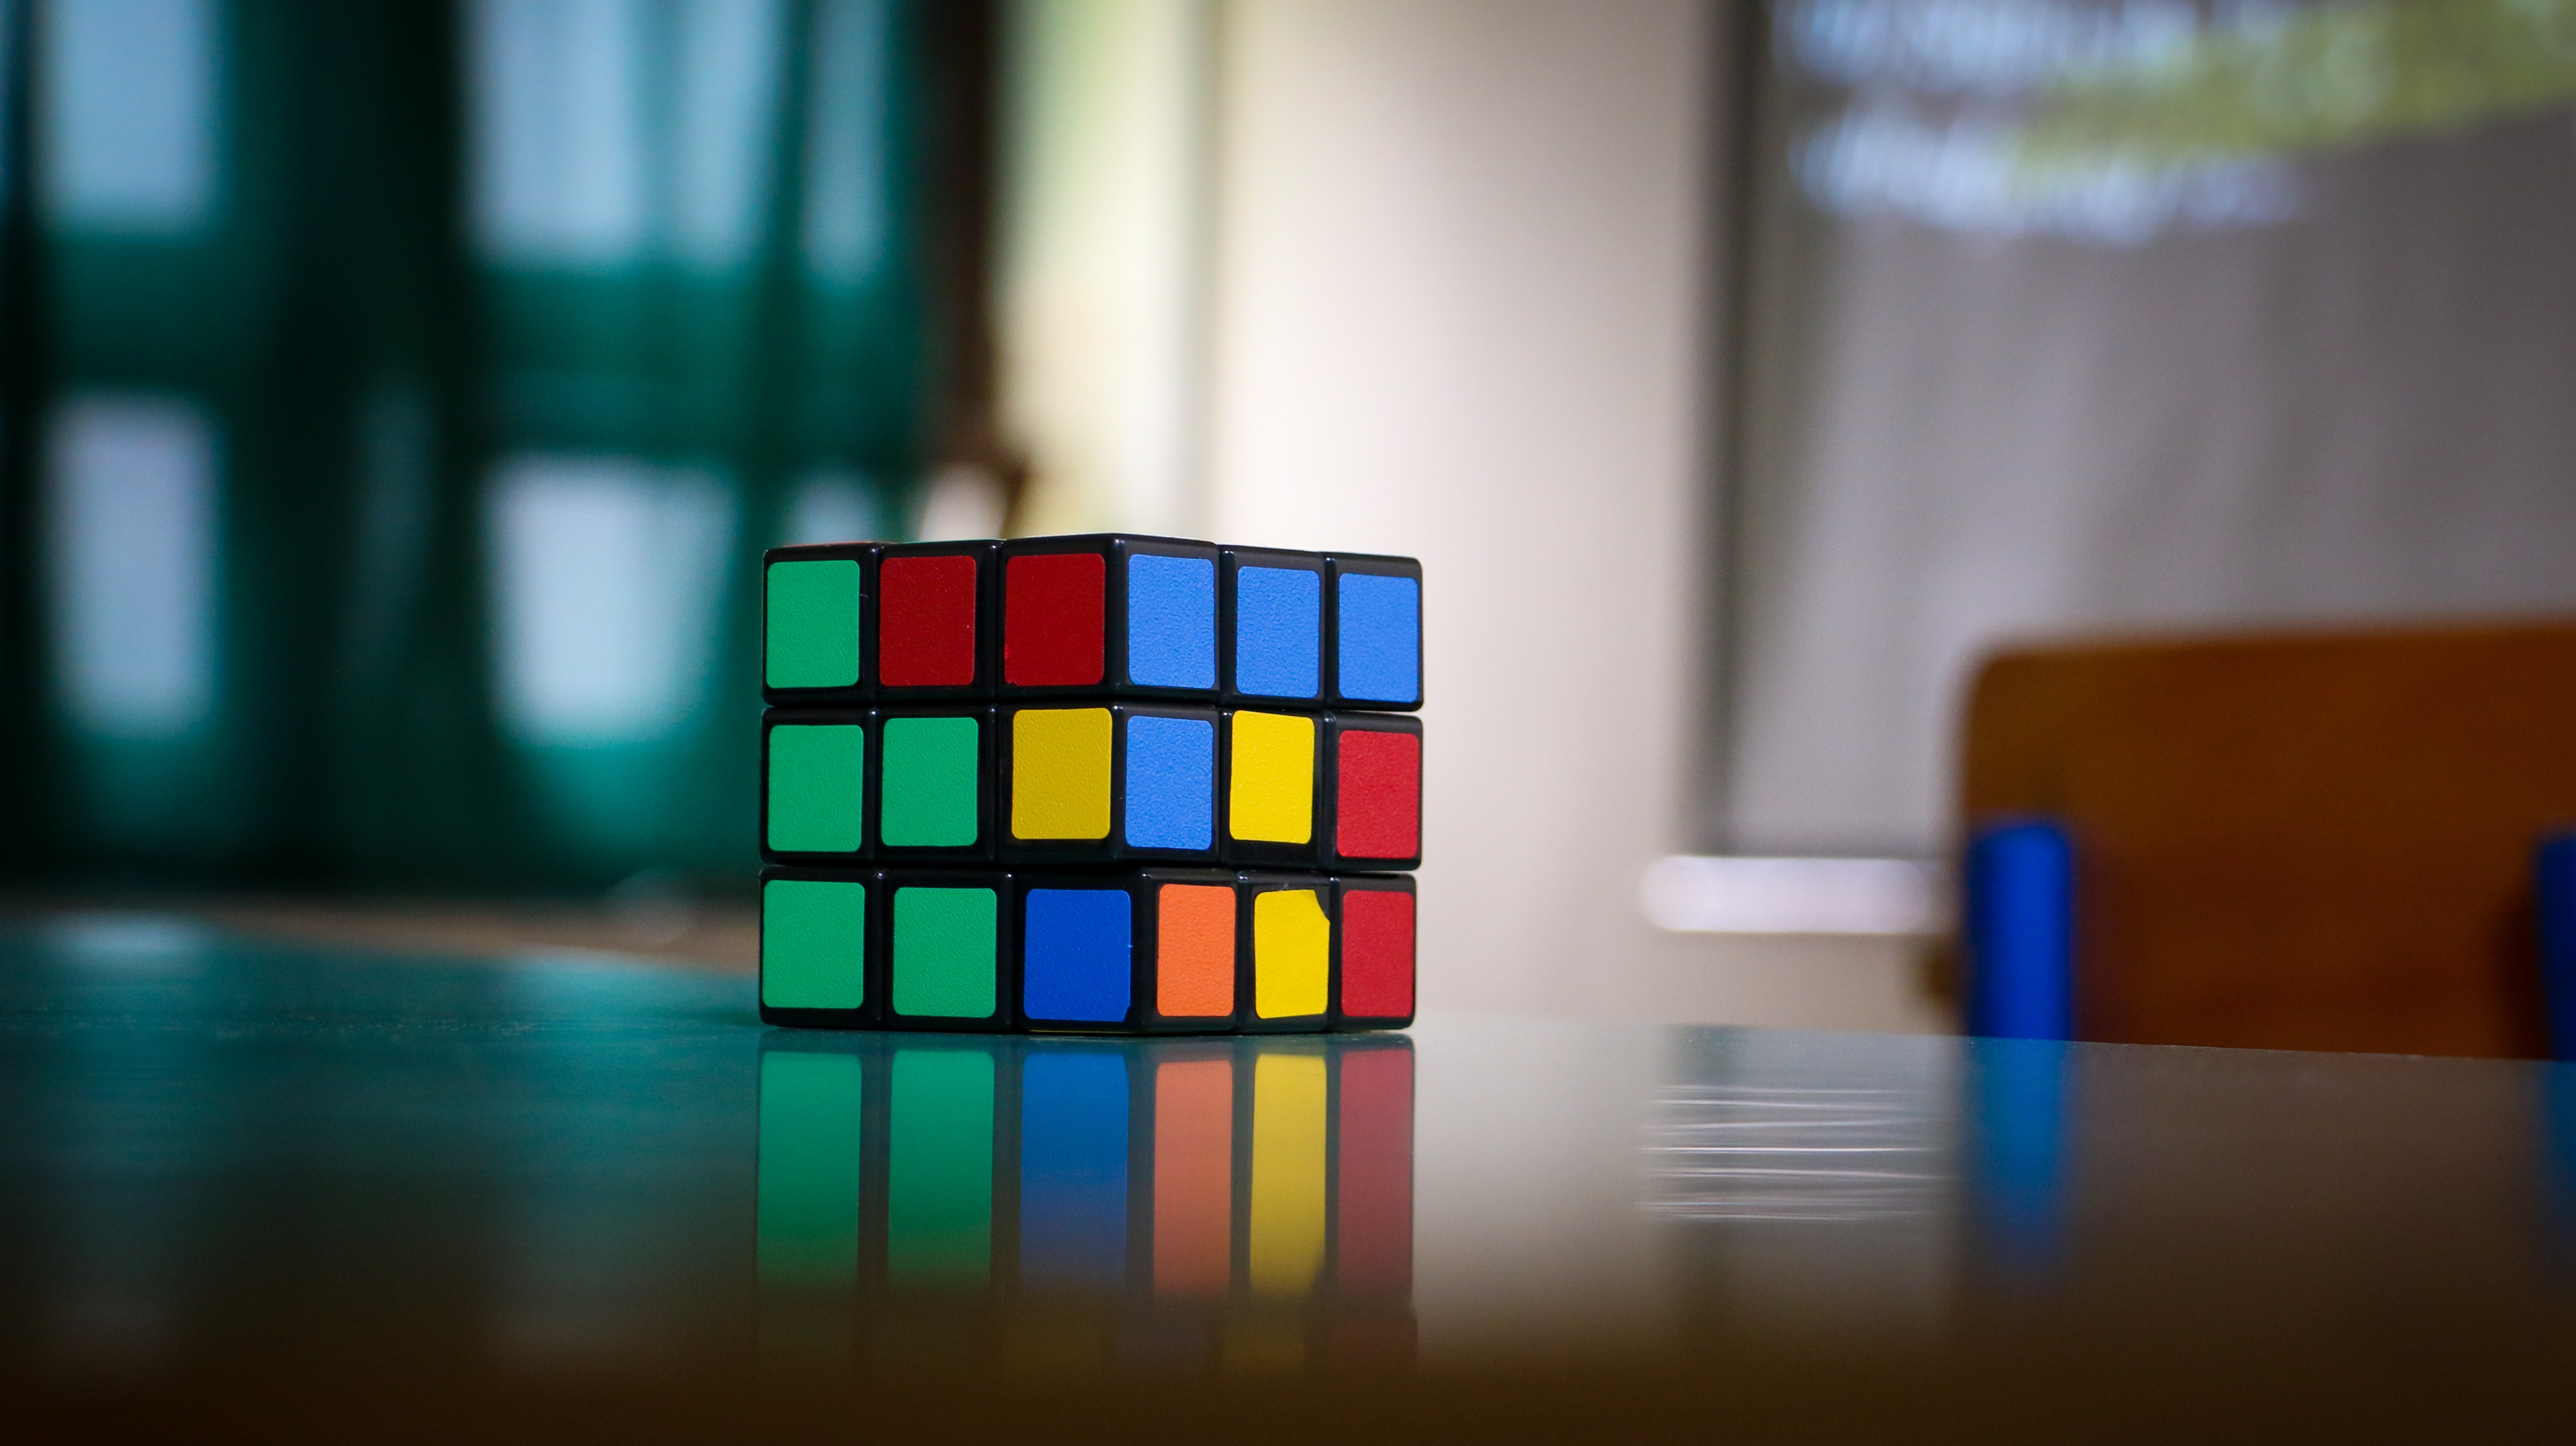
table, light, glass, number, line, reflection, color, blue, object, colorful, yellow, toy, design, symmetry, cube, puzzle, rubik, shape, rubik's cube